Salobre

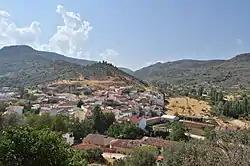
Panoramic view of Salobre

Salobre is a town and municipality in the province of Albacete, Spain. It also contains the small village of Reolid.